Antonio Vojak

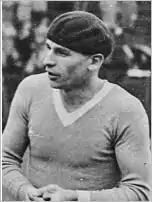

Antonio Vojak (19 November 1904 – 9 May 1975) was an Italian footballer who played as a striker or midfielder. His playing career was played out during the 1920s and 1930s.